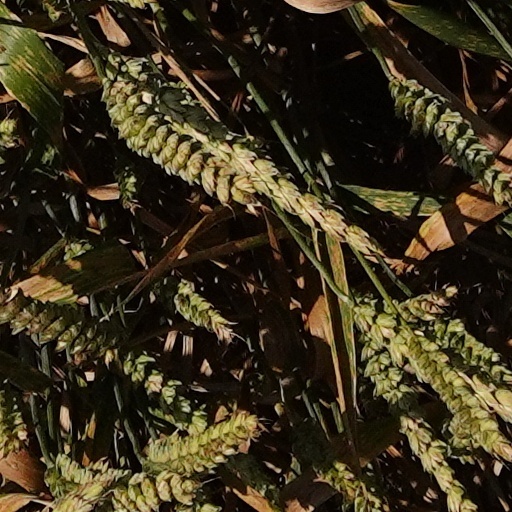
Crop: wheat